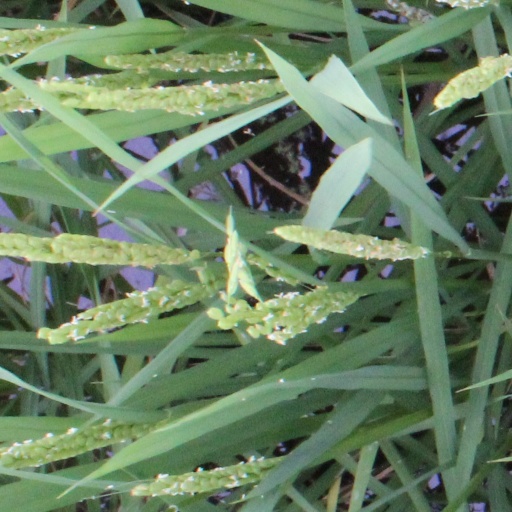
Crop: rice